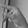
ASL letter: P